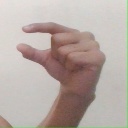
अक्षर: ग